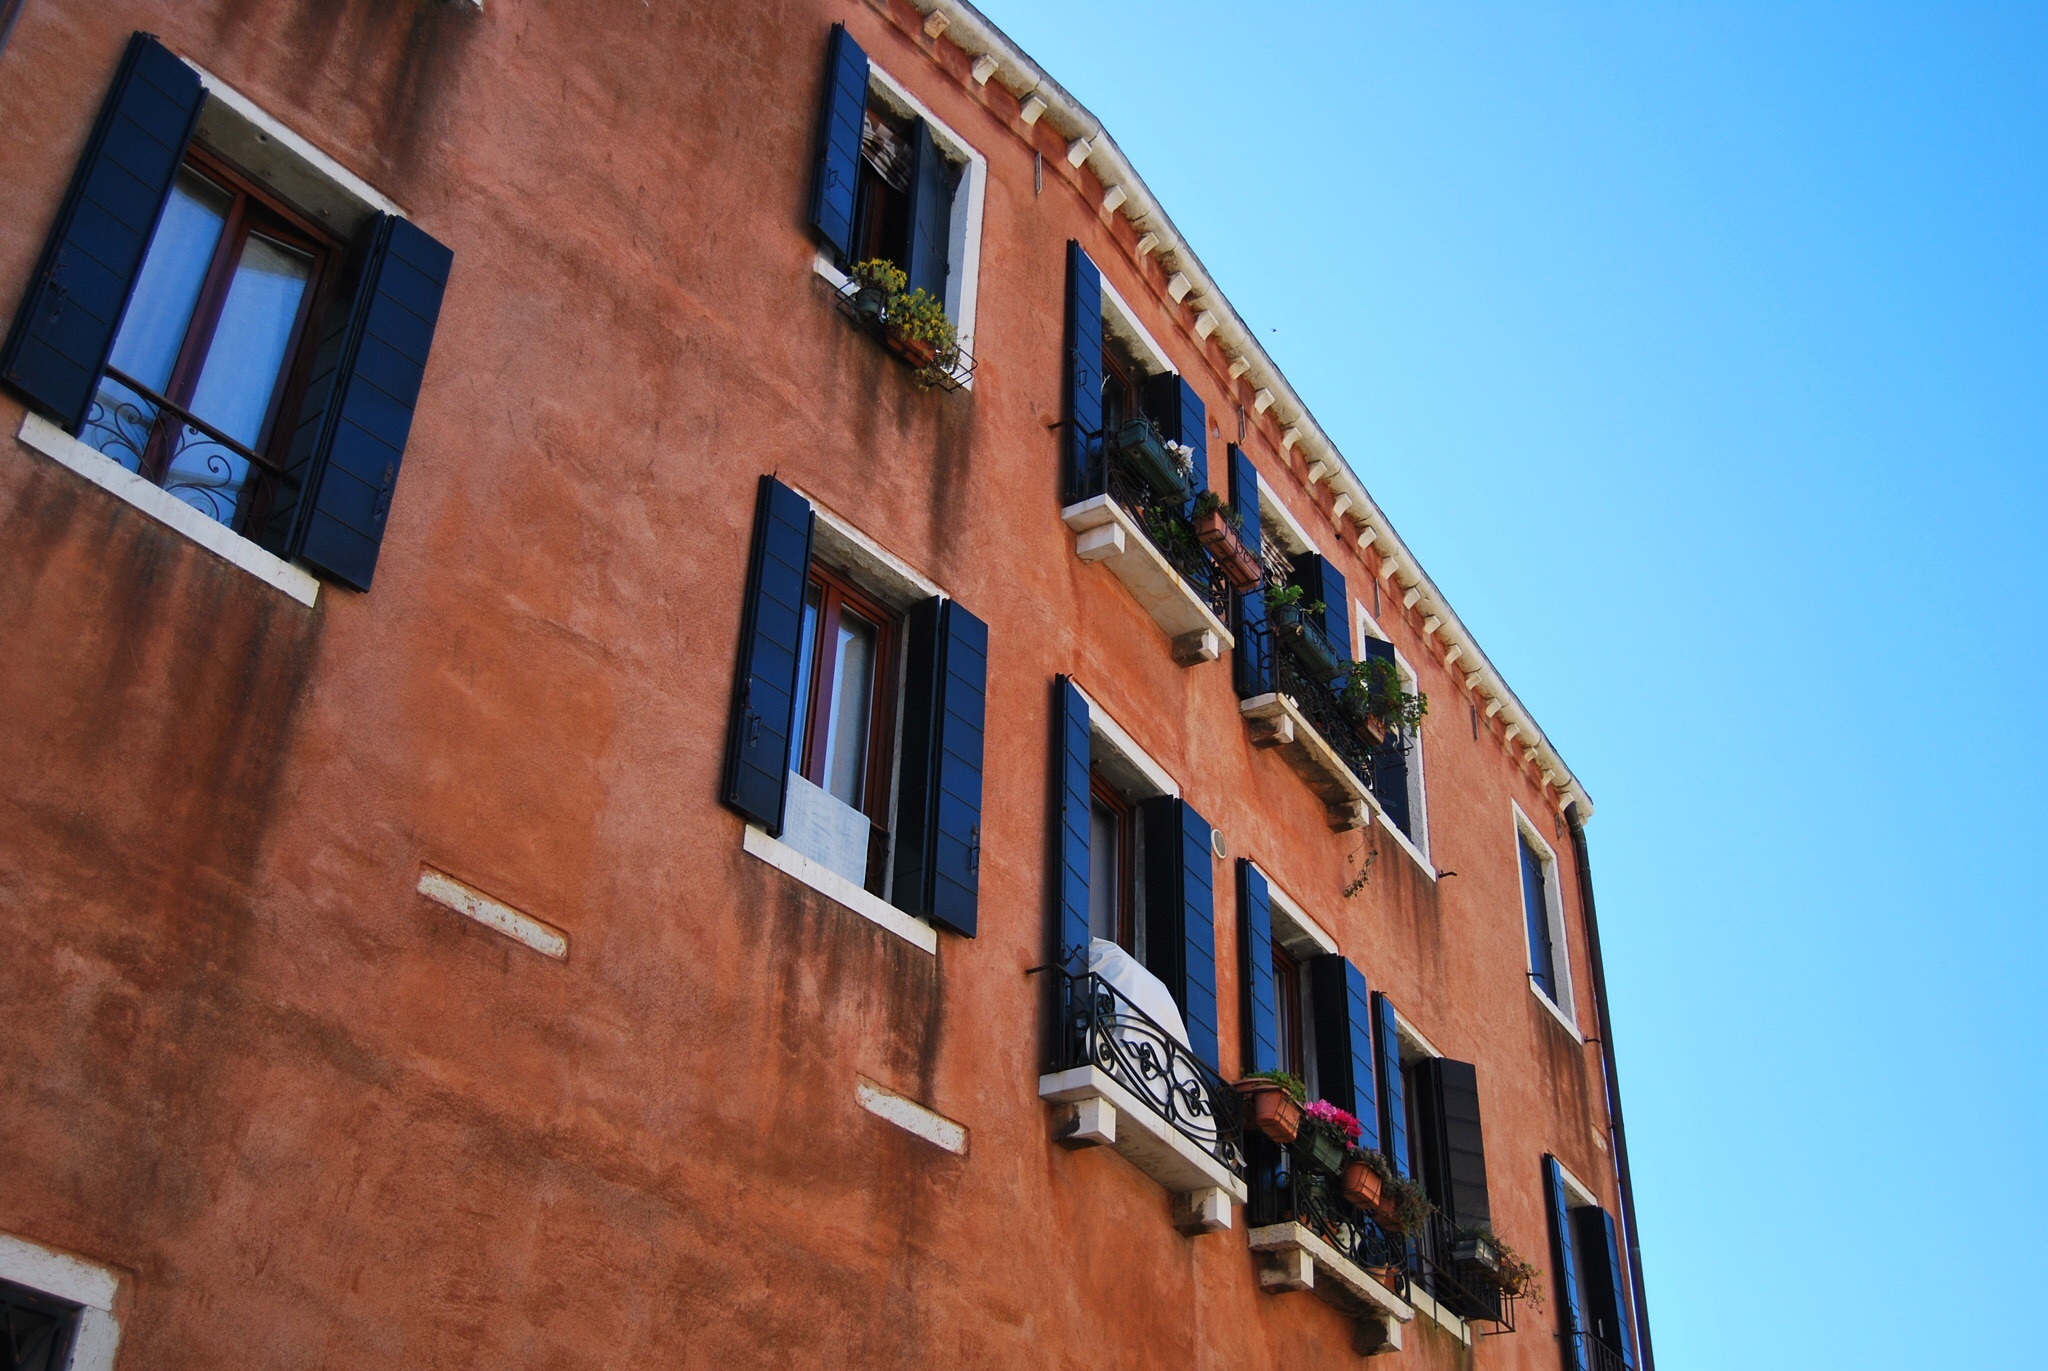
architecture, road, street, house, window, building, home, urban, wall, downtown, color, facade, blue, exterior, residential, apartment, modern, flowers, living, neighbourhood, urban area